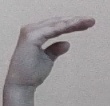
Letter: jeem